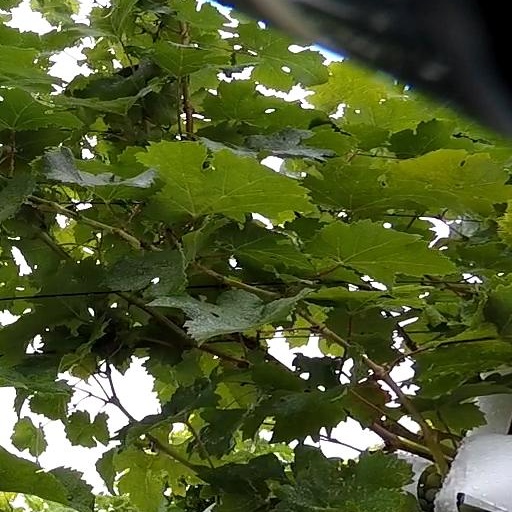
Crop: grape